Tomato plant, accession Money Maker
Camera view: vertical (180 deg); turntable rotation: 180 degrees
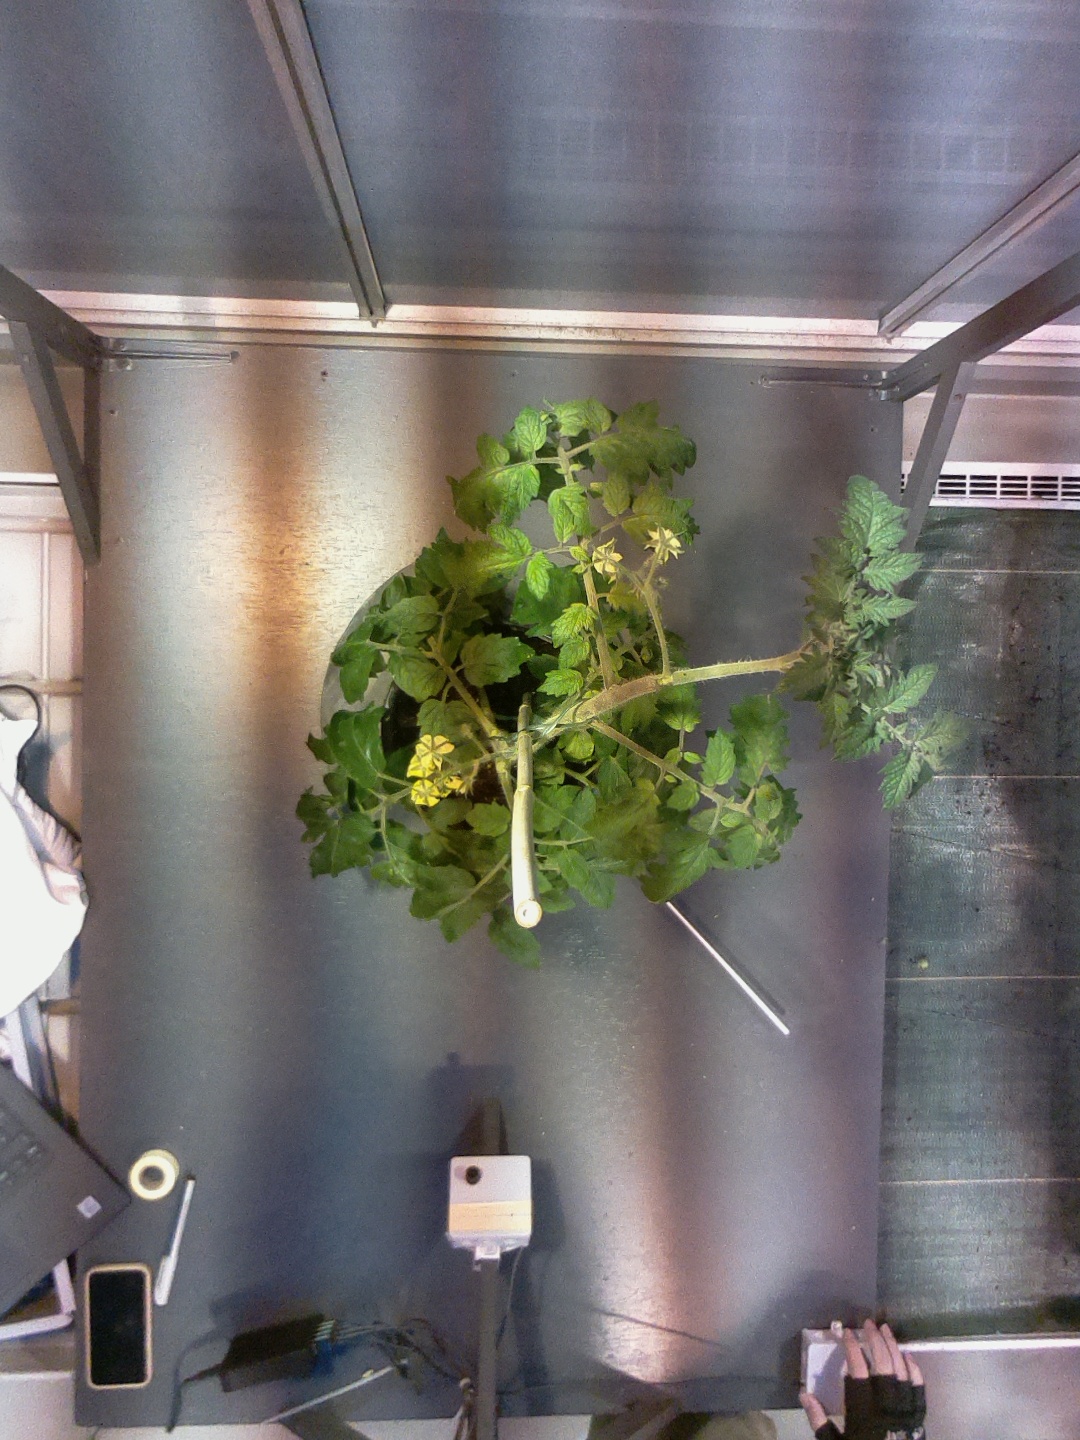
BBCH growth stage 66: Full flowering, 60%-70% of flowers open, more petals falling